Emile Heskey

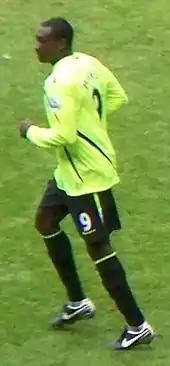
Heskey playing for Wigan Athletic in 2008

Heskey was signed by Premier League club Wigan Athletic on 7 July 2006 for a £5.5 million fee. He made his debut against Newcastle United on 19 August 2006, which his new team lost 2–1. On his 500th league appearance, Heskey scored his first goal for Wigan in a 1–0 Premier League victory over Reading on 26 August. He scored 8 goals in 36 appearances in the 2006–07 season, as Wigan avoided relegation on goal difference over Sheffield United, against whom Heskey played well on 13 May 2007, in a match he nearly scored a bicycle kick.